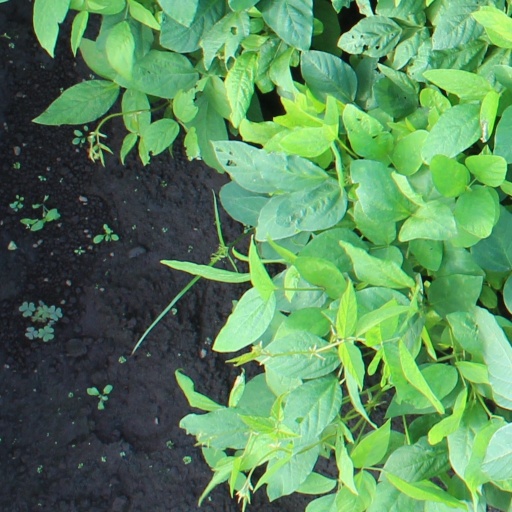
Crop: soybean